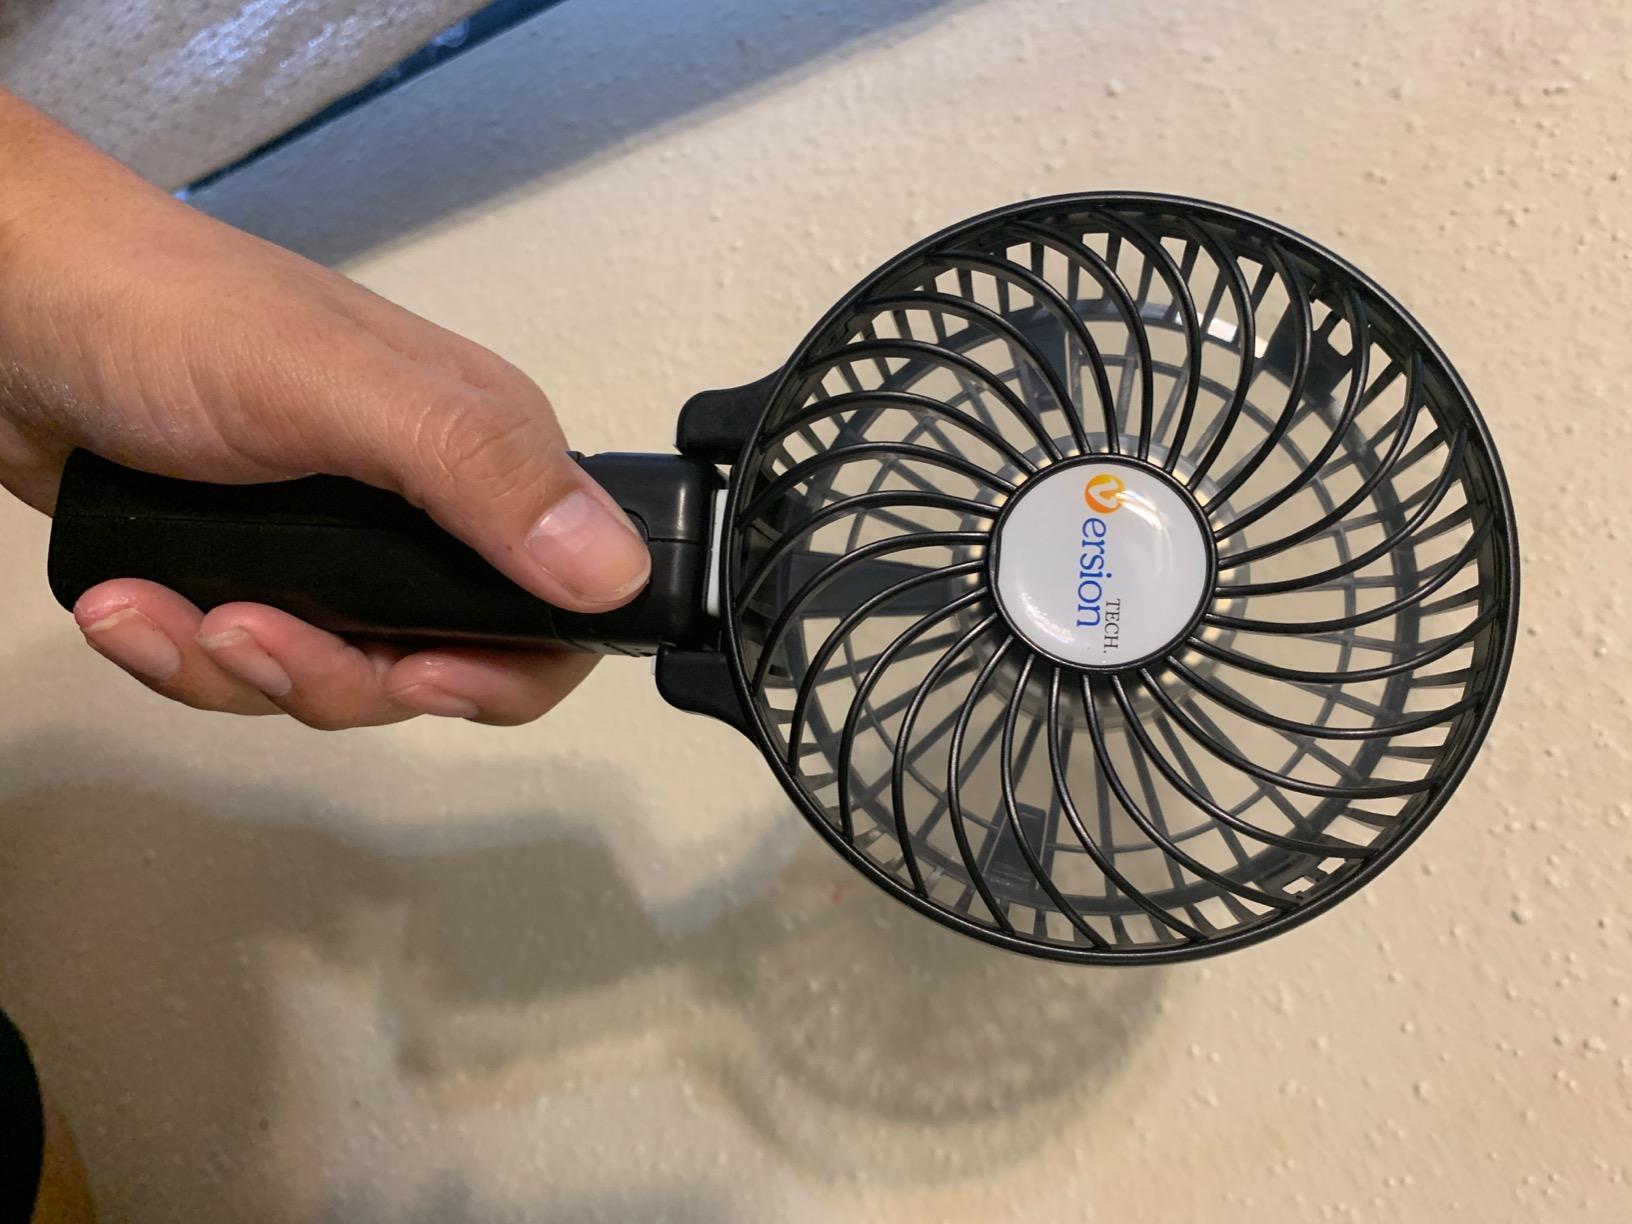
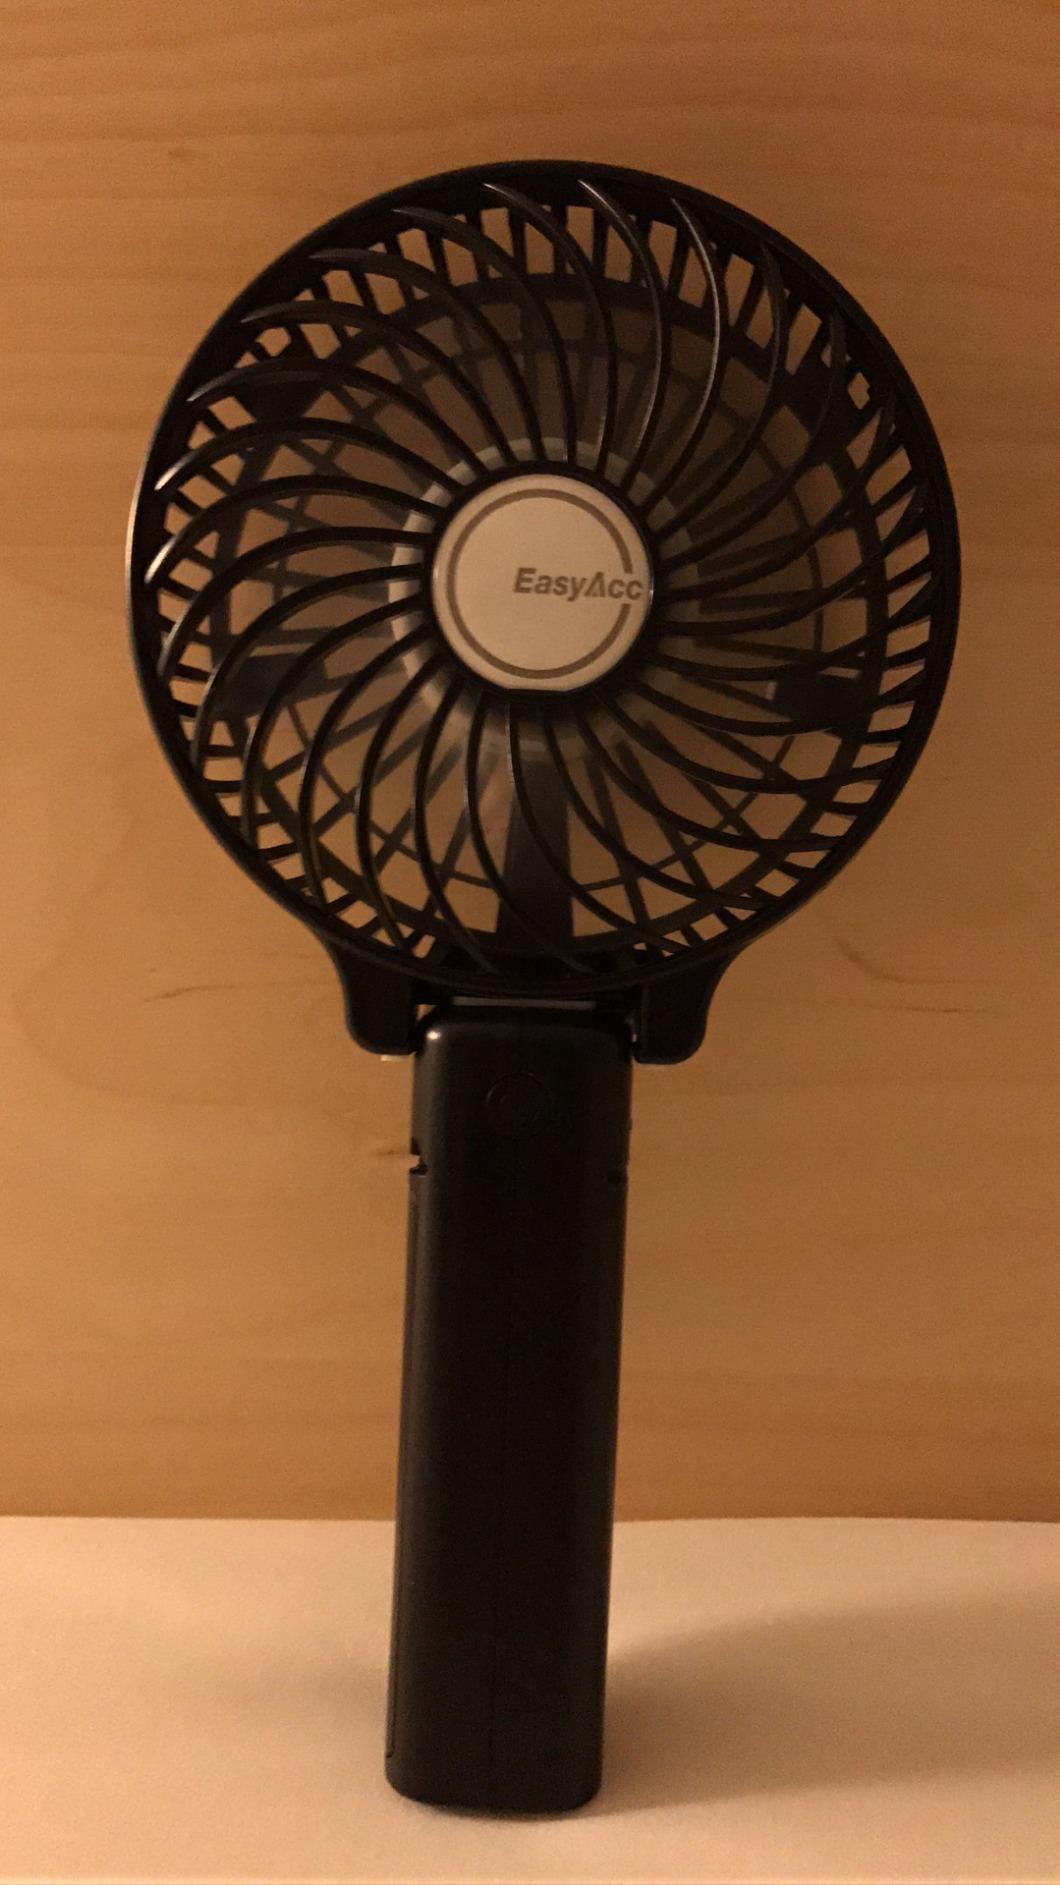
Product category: fan
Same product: no